Skeffington Hall

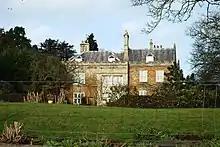
Skeffington Hall

Skeffington Hall is a 15th-century Manor House which stands in parkland off the main street of the village of Skeffington, Leicestershire, England. It is a Grade II* listed building and is privately owned.